Raasiku FC Joker

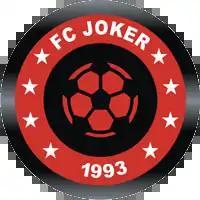

Raasiku FC Joker are a football club based in Raasiku, Estonia, who play in the II liiga.